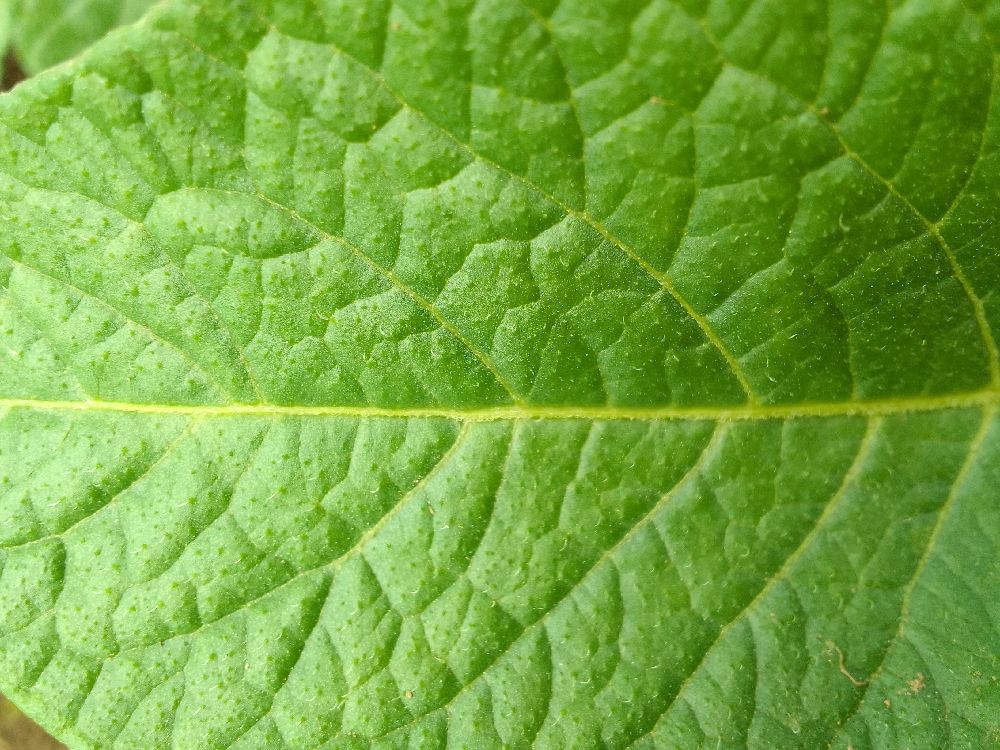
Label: Healthy